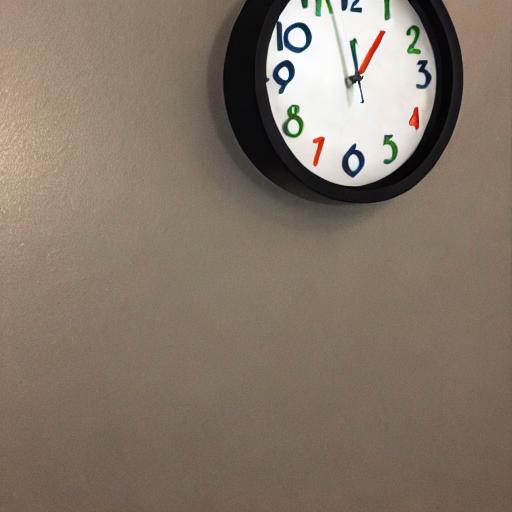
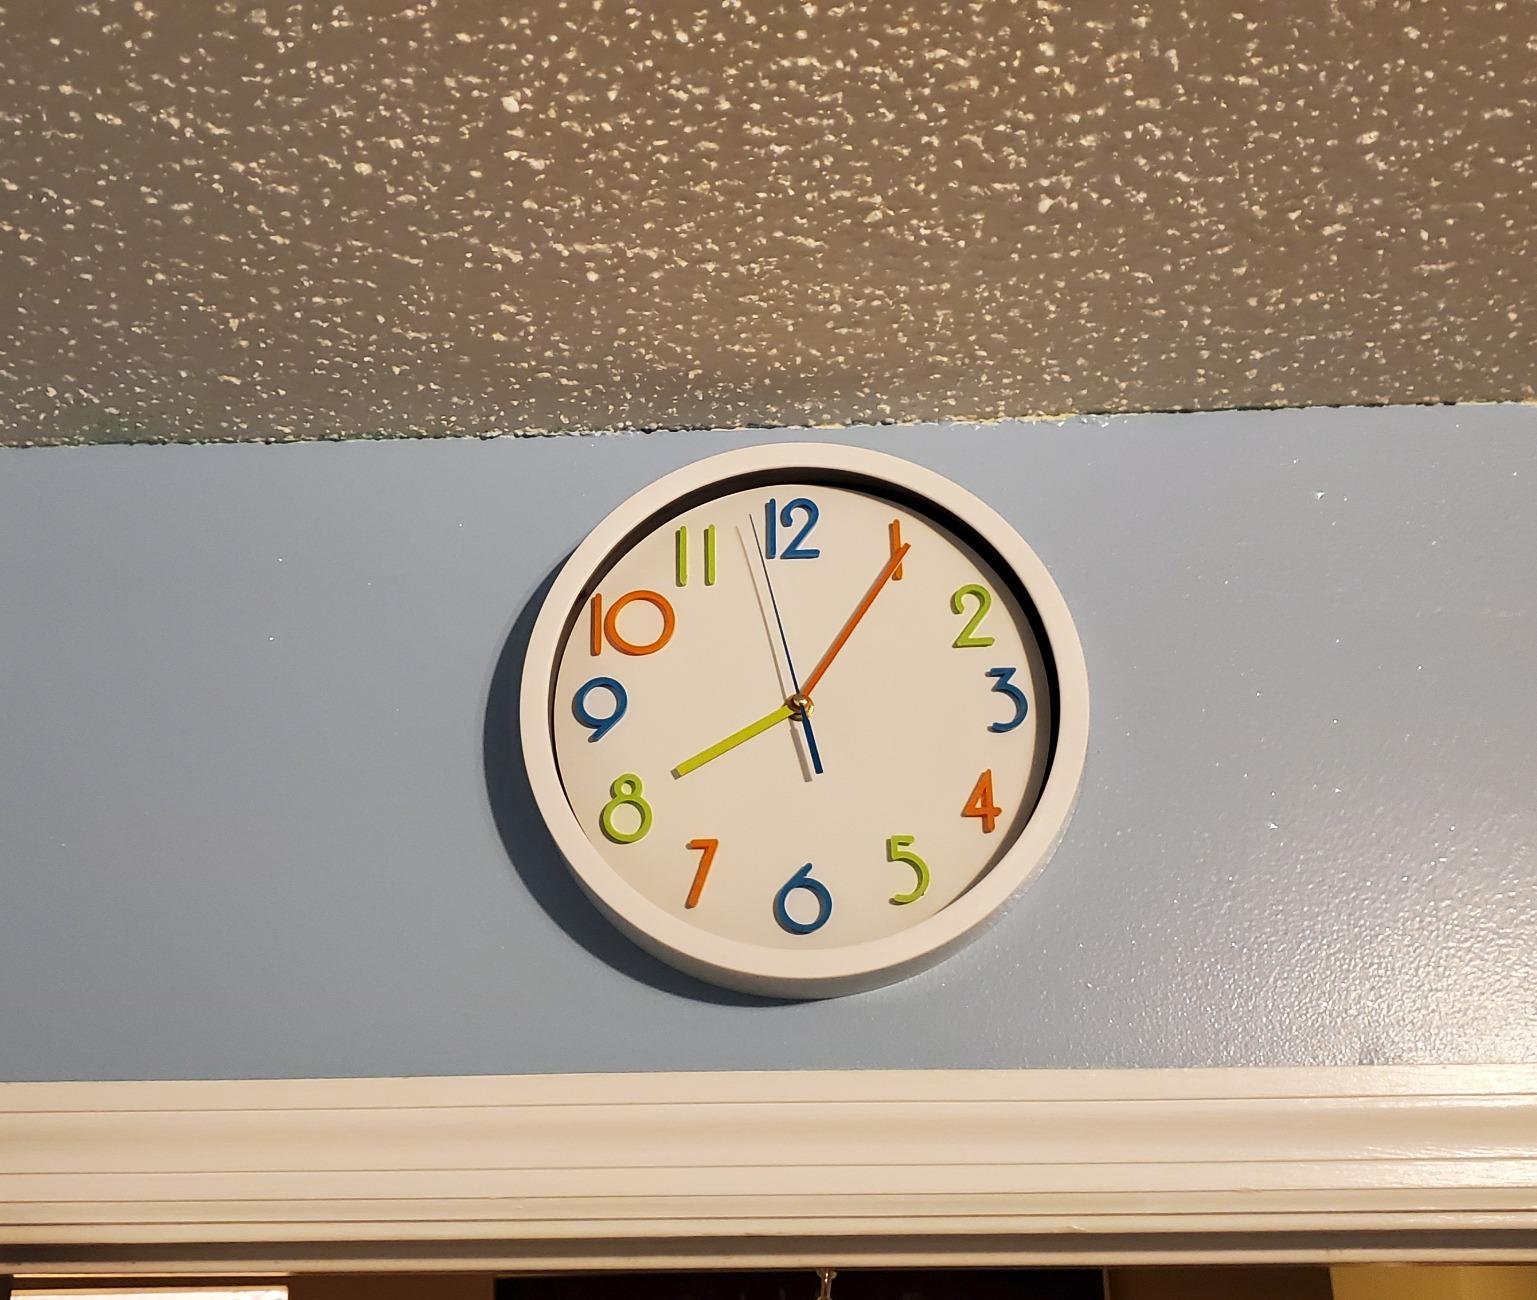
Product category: clock
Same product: no